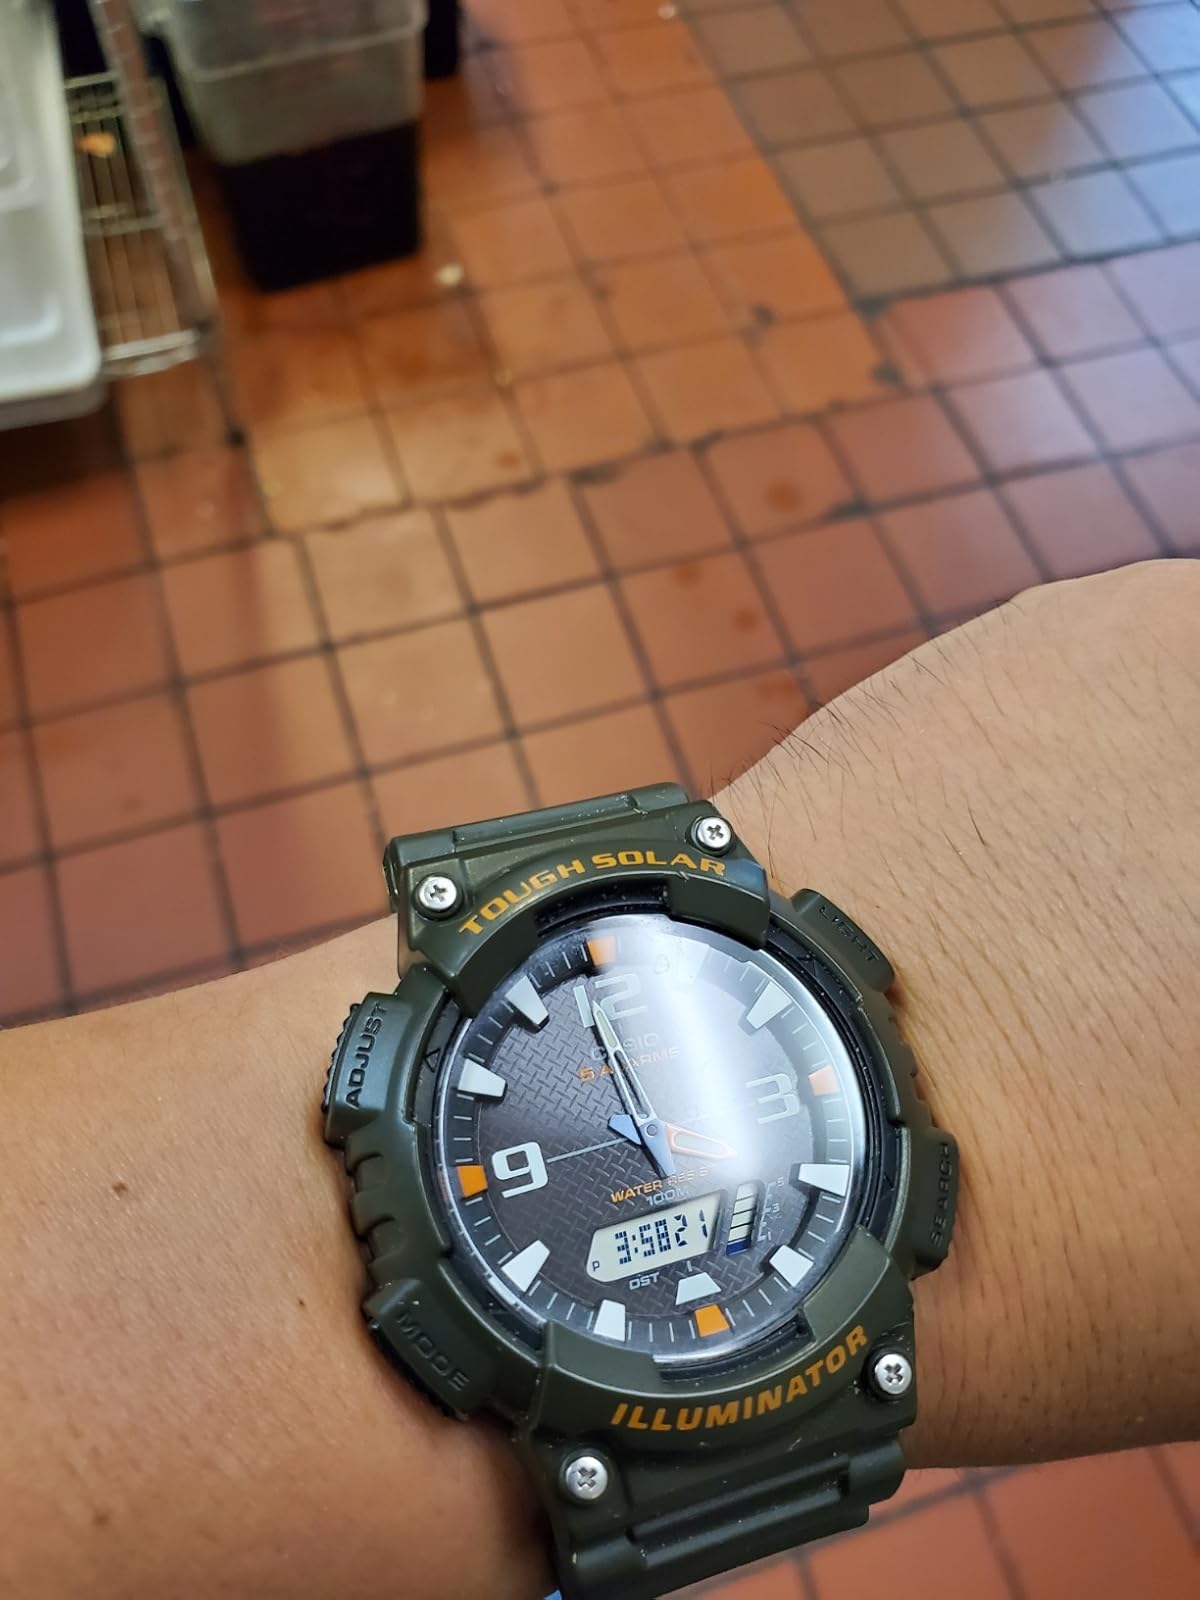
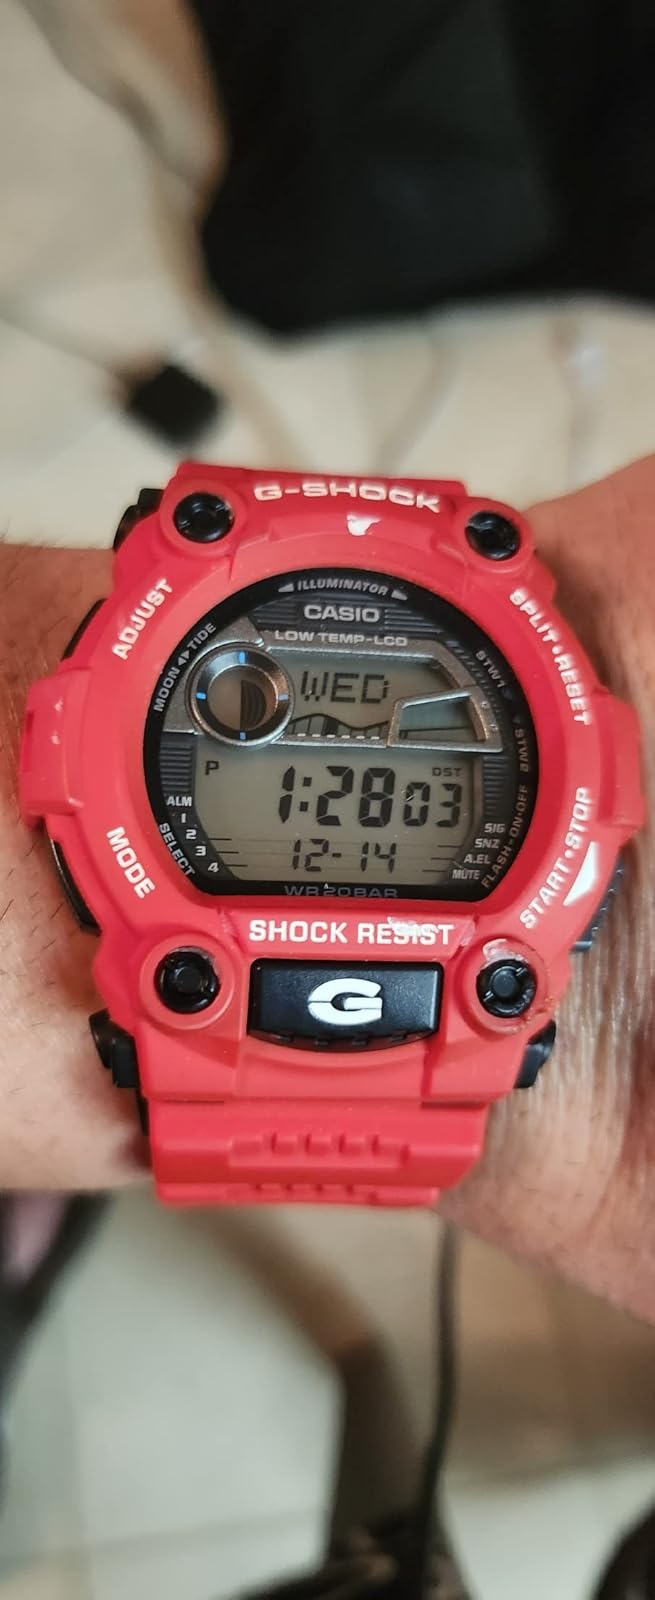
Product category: accessories_watch
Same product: no